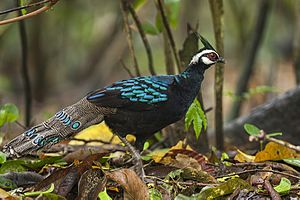
Palawanpåfuglefasan
Palawanpåfuglefasan er en fasanfugl, der lever på øen Palawan i Filippinerne.